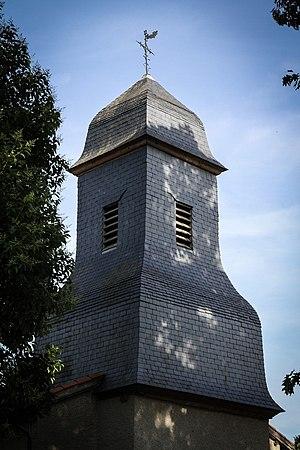
Clocher de l'église
Collongues est une commune française située dans le département des Hautes-Pyrénées, en région Occitanie.